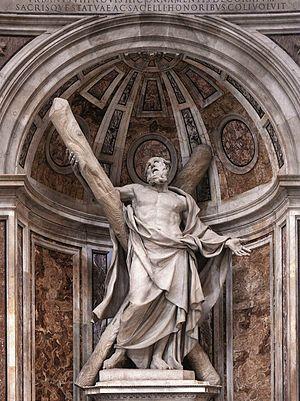
François Duquesnoy ou Du Quesnoy, connu en France sous le nom de François Flamand, né le 12 janvier 1597 à Bruxelles, principale ville du Brabant, alors capitale des Flandres espagnoles et mort le 18 juillet 1643 à Livourne, est un sculpteur bruxellois dont la renommée a largement dépassé les frontières des Pays-Bas espagnols dits "Flandres". Son nom est régulièrement cité aux côtés de ceux du Bernin et de l'Algarde. Selon les pays, il est aussi surnommé : François le Flamand, Frans Van Kenoy, Francesco Fiammingo, Fattore di Putti, Il Fiammingo.